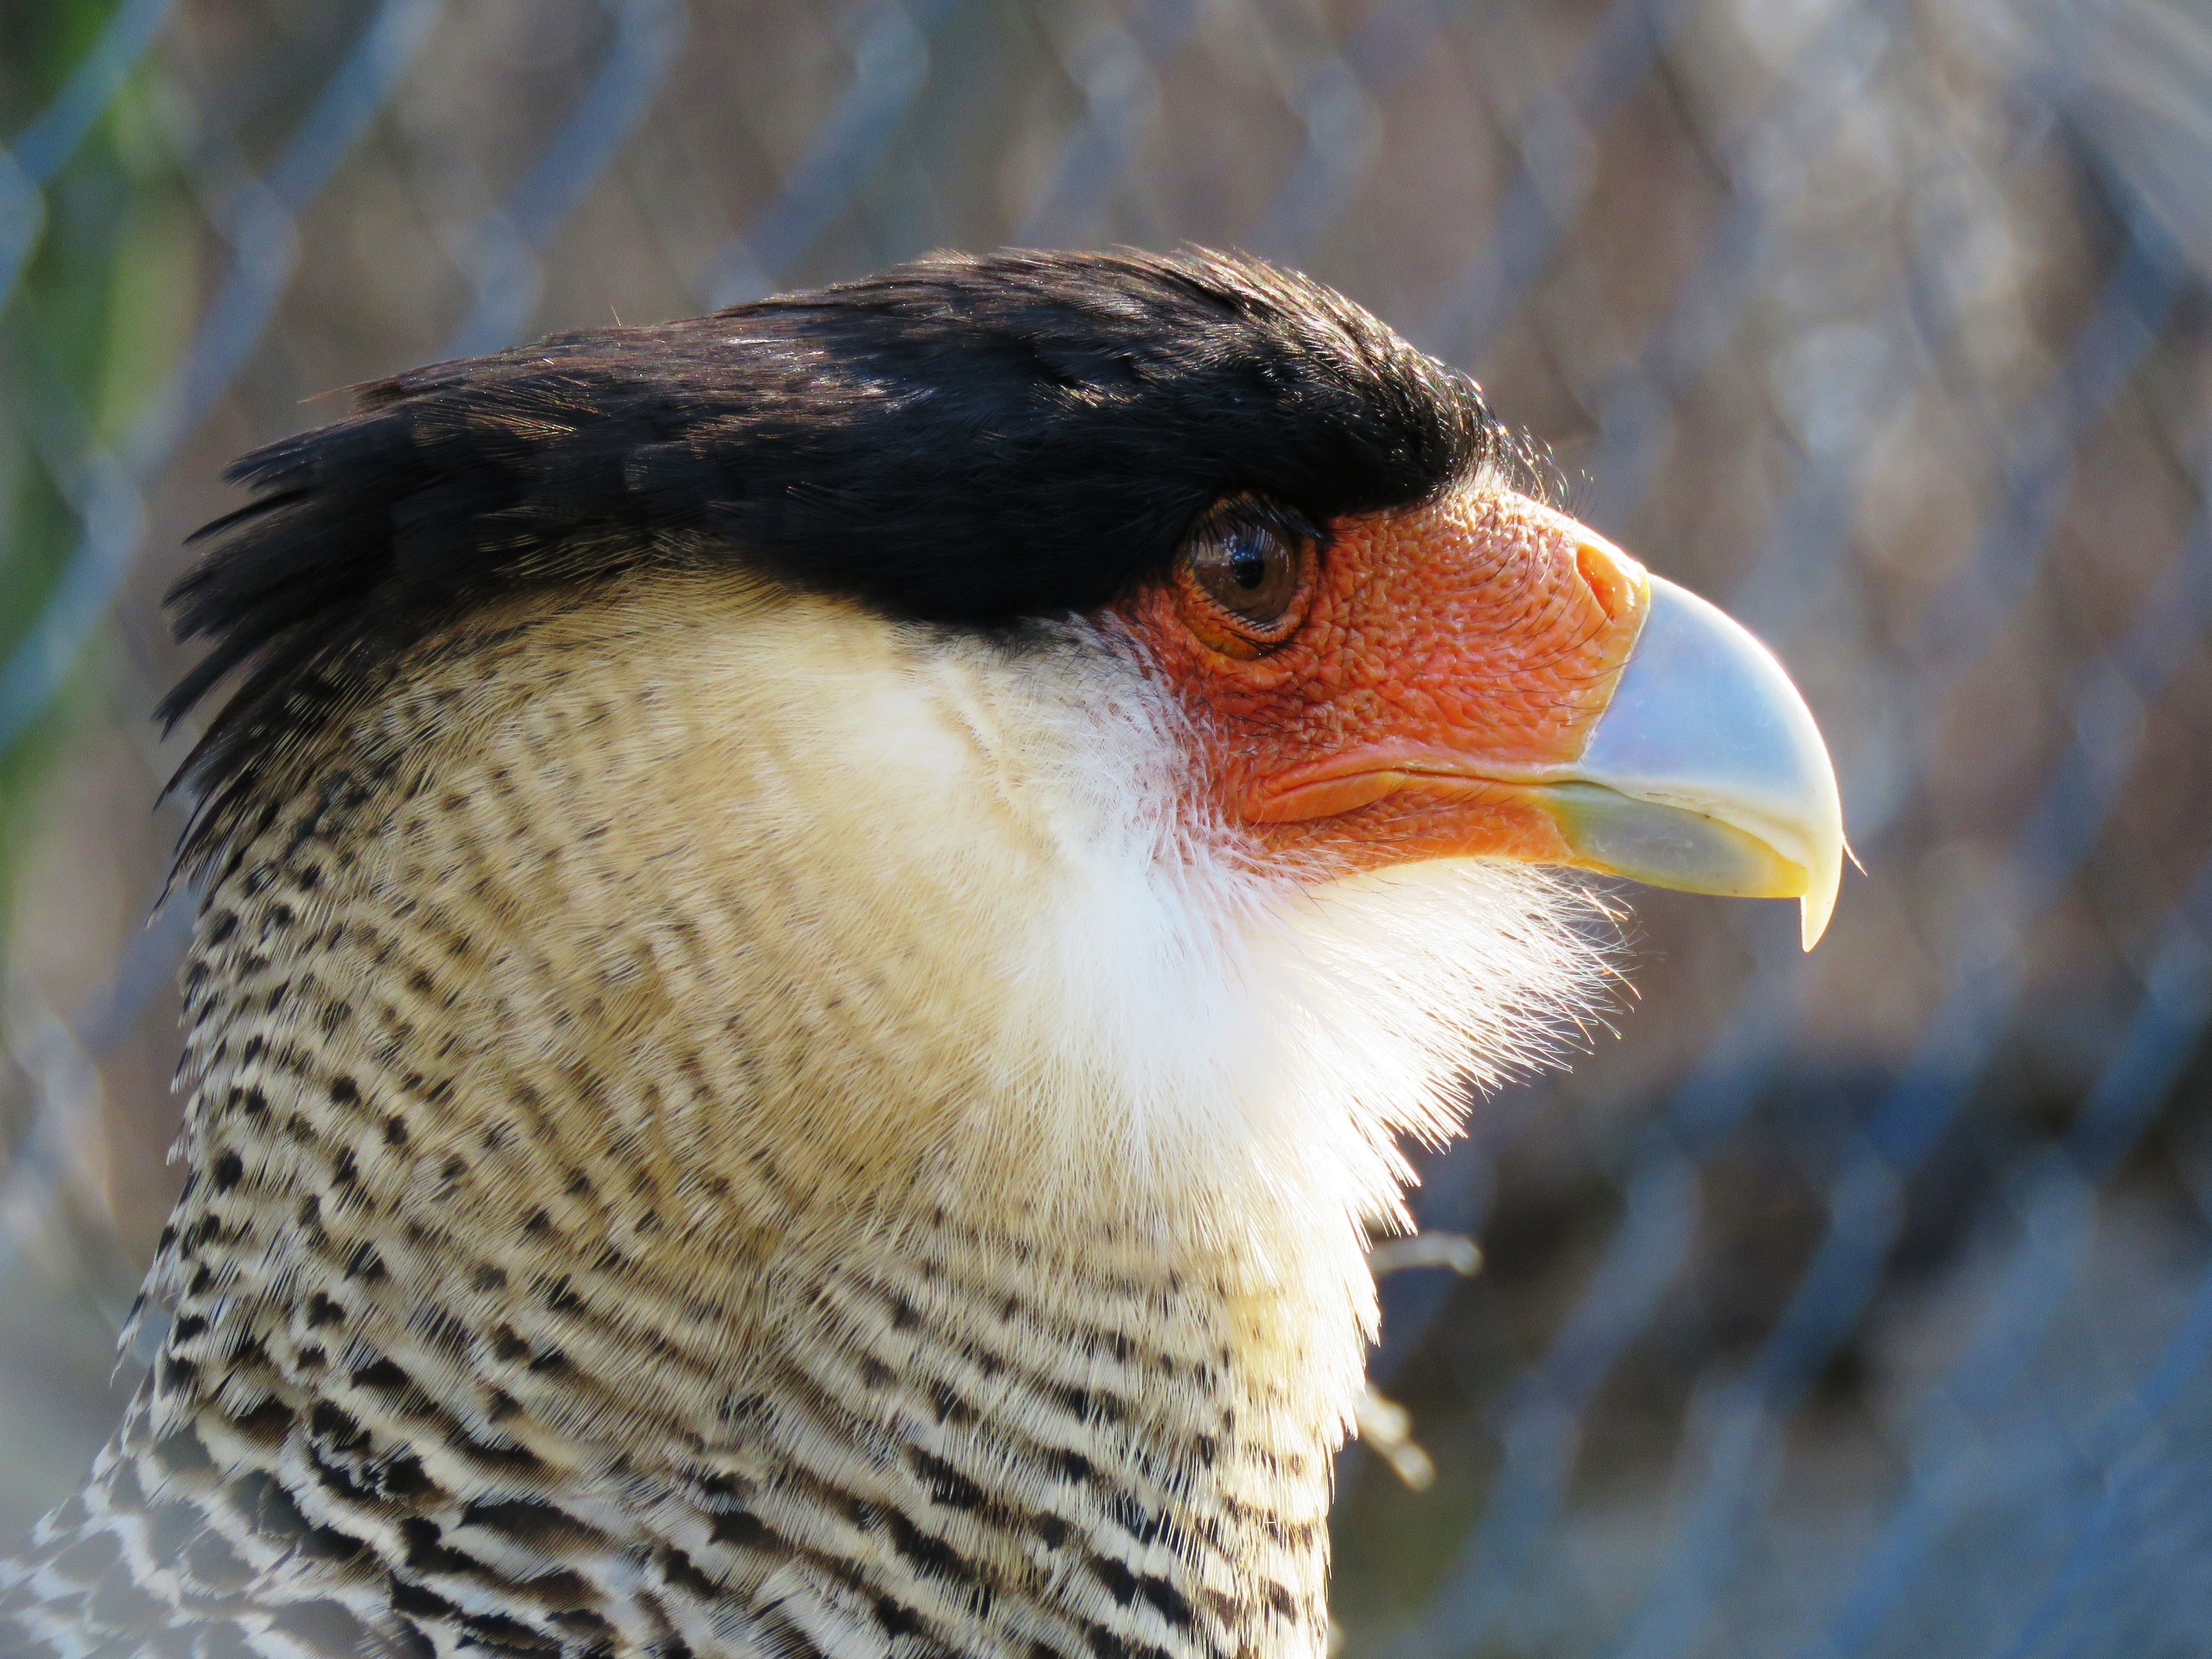
nature, bird, wing, wildlife, beak, fauna, raptor, bird of prey, close up, vertebrate, bill, falcon, caracara, old world flycatcher